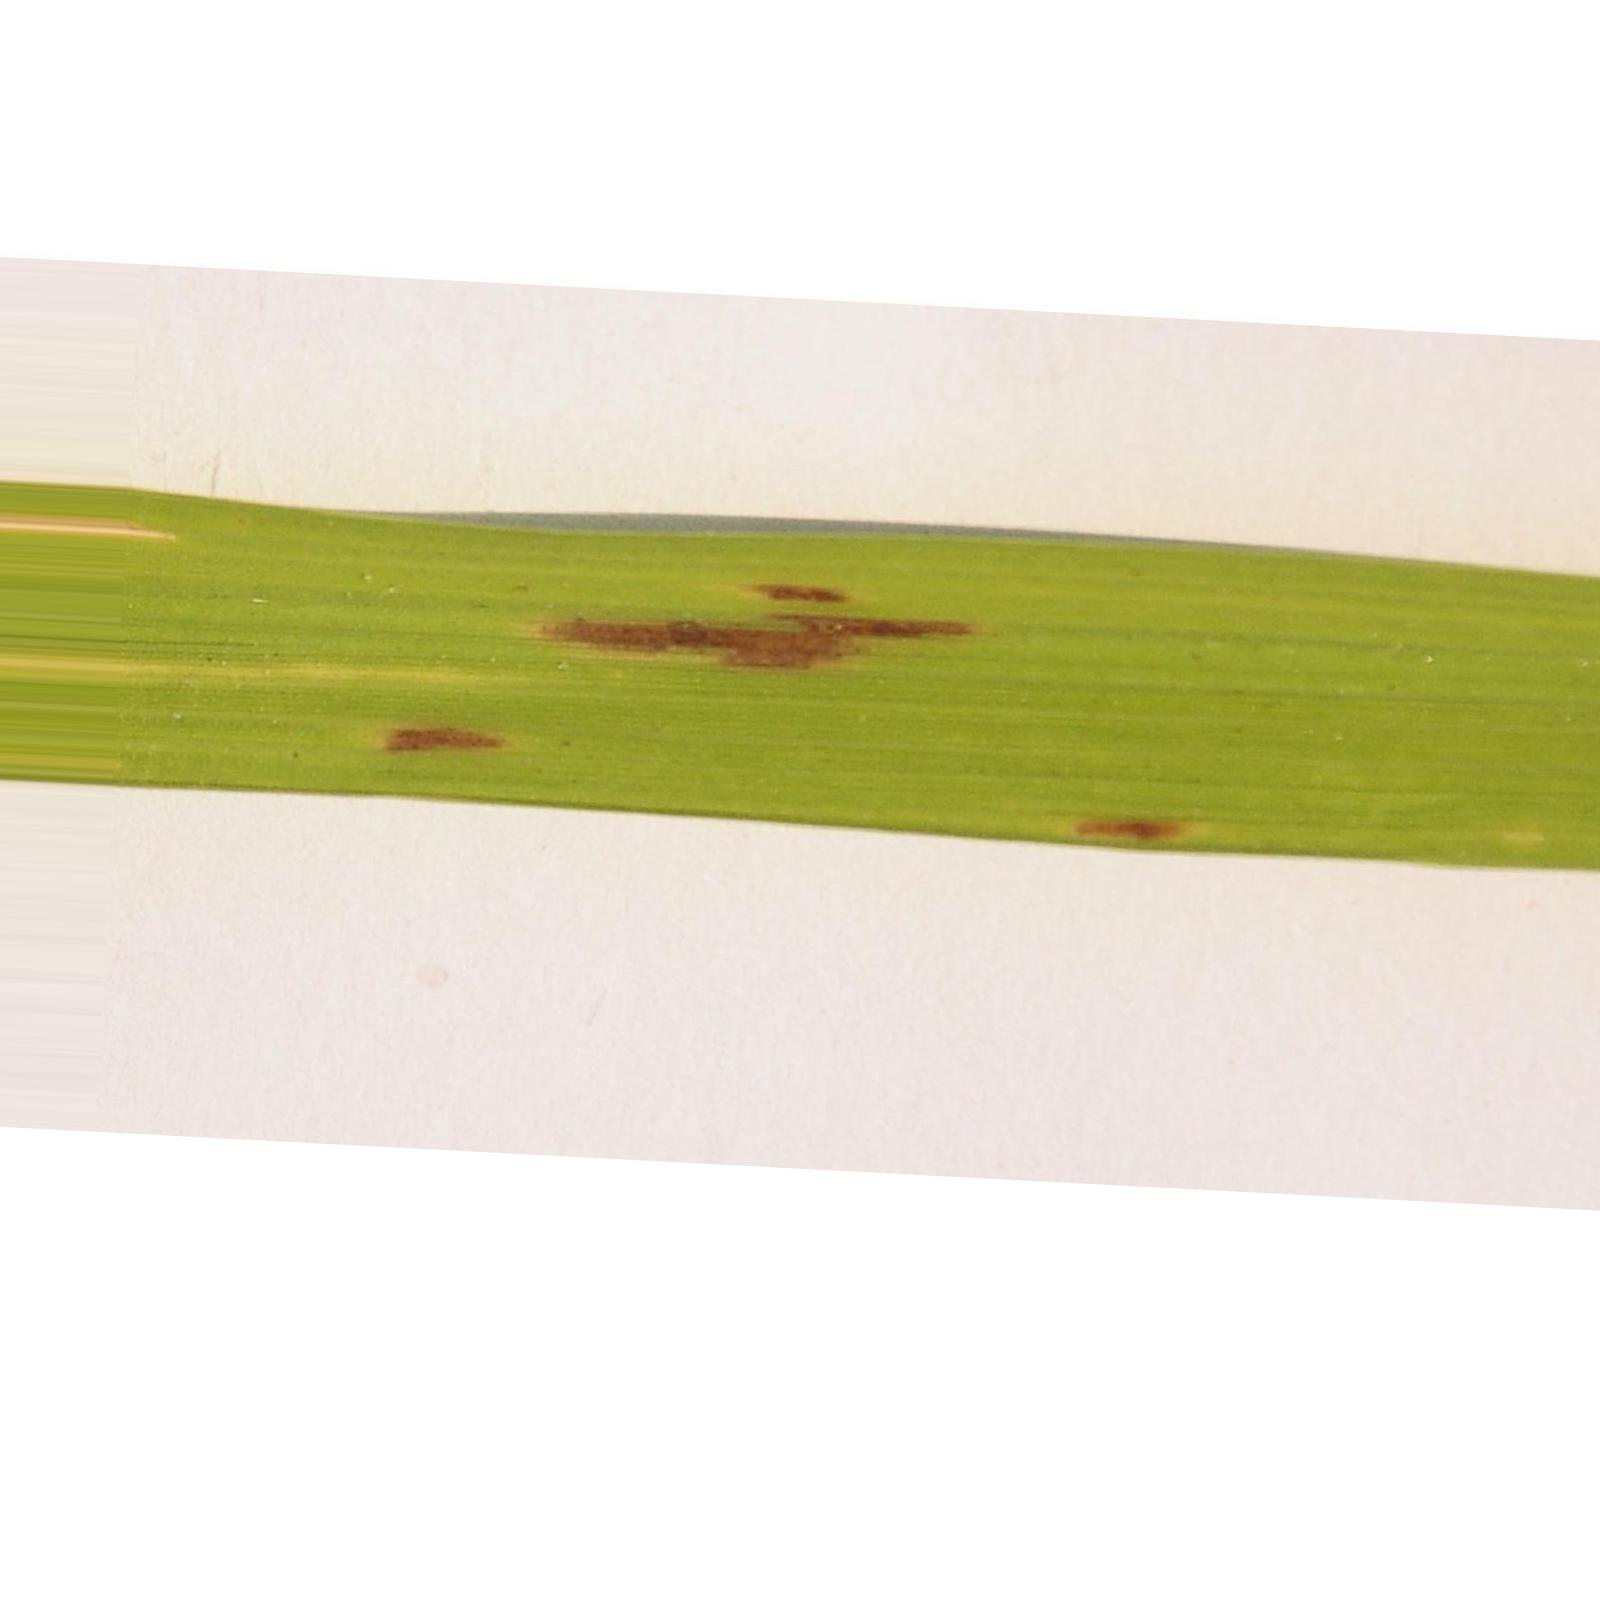
Nhãn: Bệnh Đốm Nâu ( Brown spot )